Toothbrush moustache

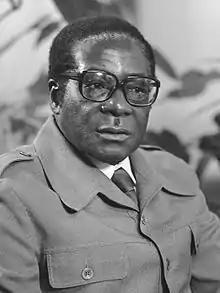
Zimbabwean president Robert Mugabe's philtrum-covering variant

Former Zimbabwean president Robert Mugabe wore a philtrum-only version from as early as 1976 to as late as 2016.